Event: Nepal Earthquake
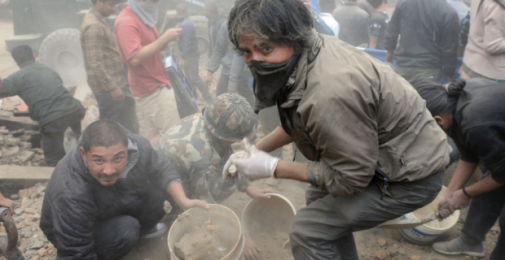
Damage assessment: damage